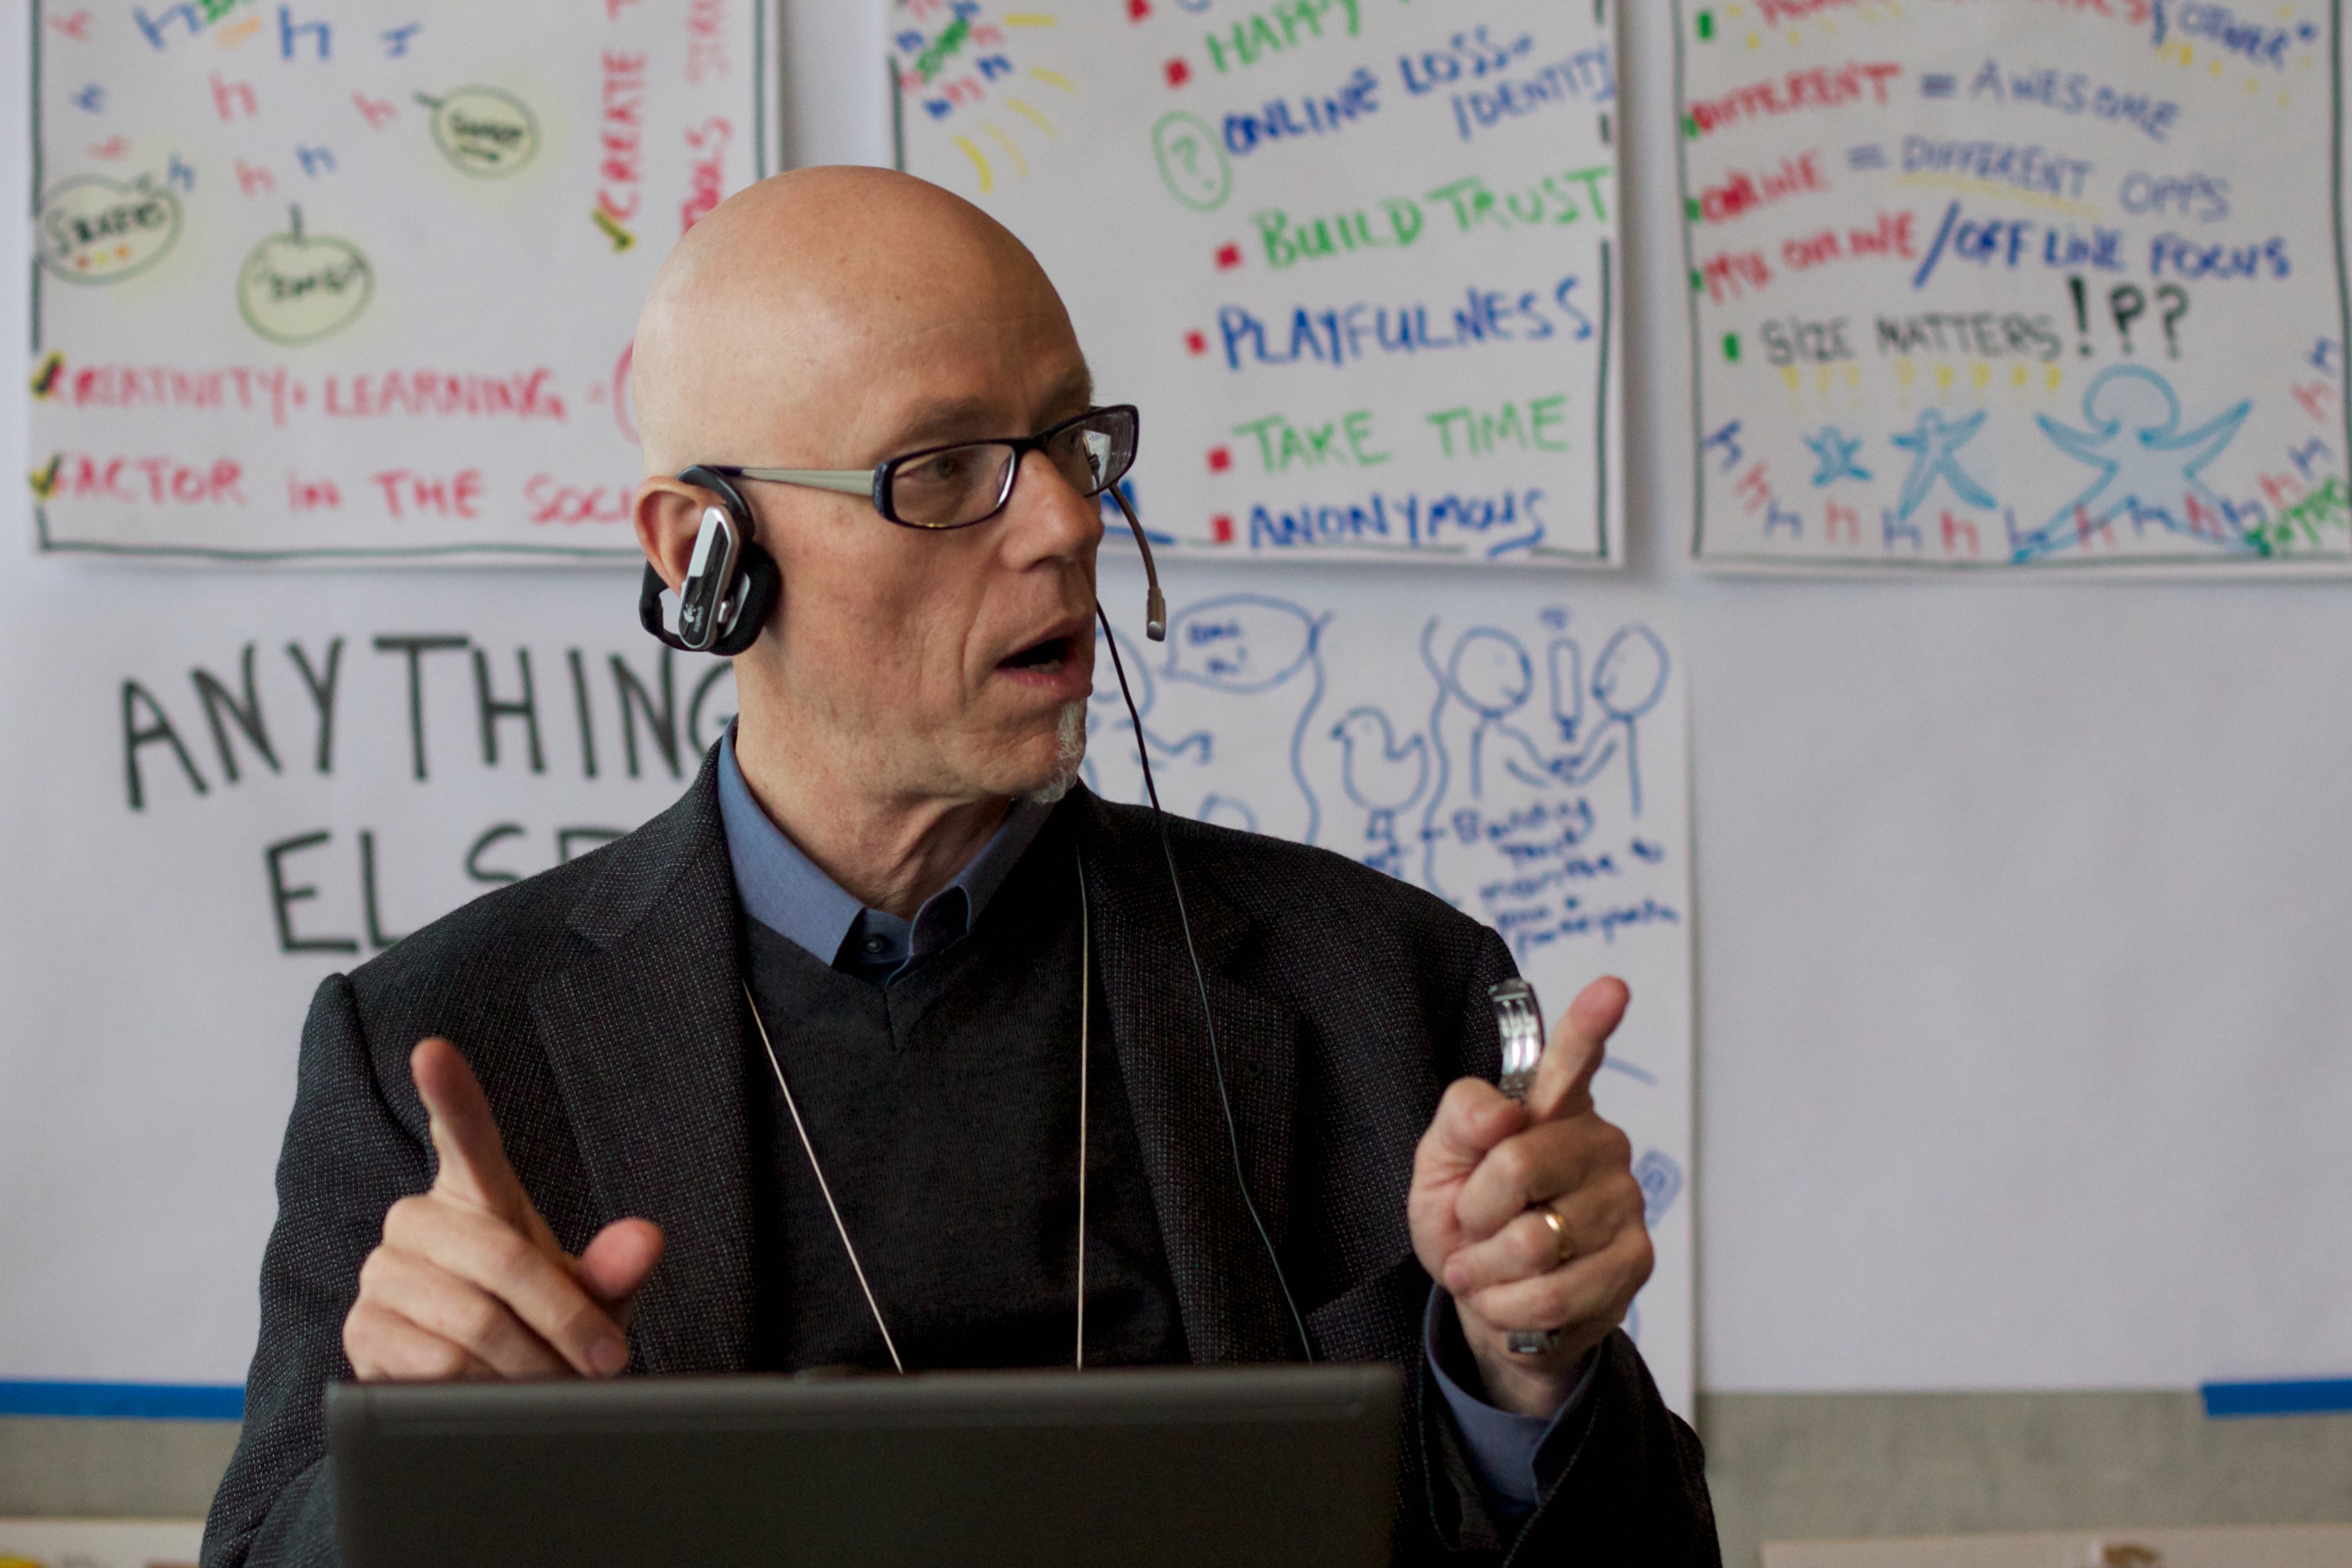
professional, education, speech, lecture, oce2011